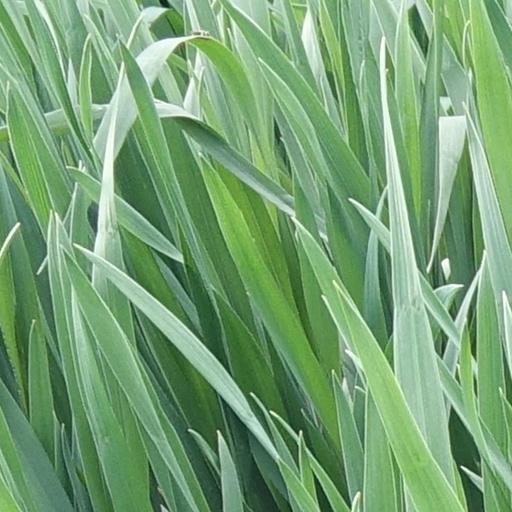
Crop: wheat